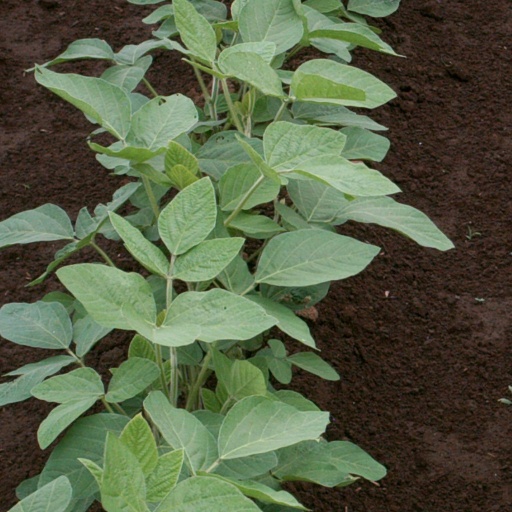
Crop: soybean